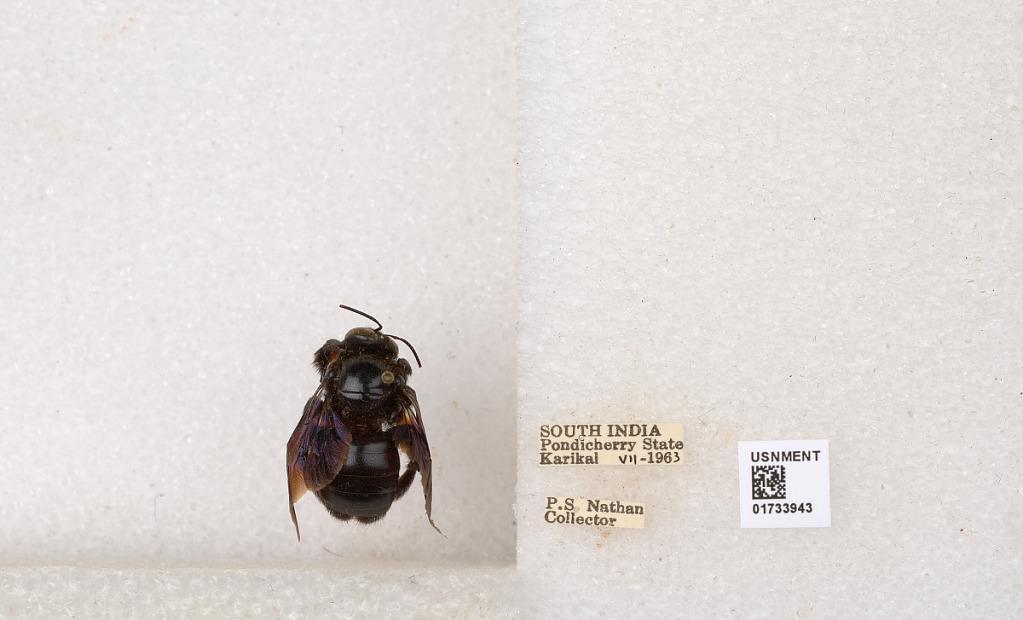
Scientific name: Xylocopa (Ctenoxylocopa) fenestrata (Fabricius)
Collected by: P. Nathan
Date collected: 1963-7-1
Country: India
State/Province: Puducherry
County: Karaikal
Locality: Karikal